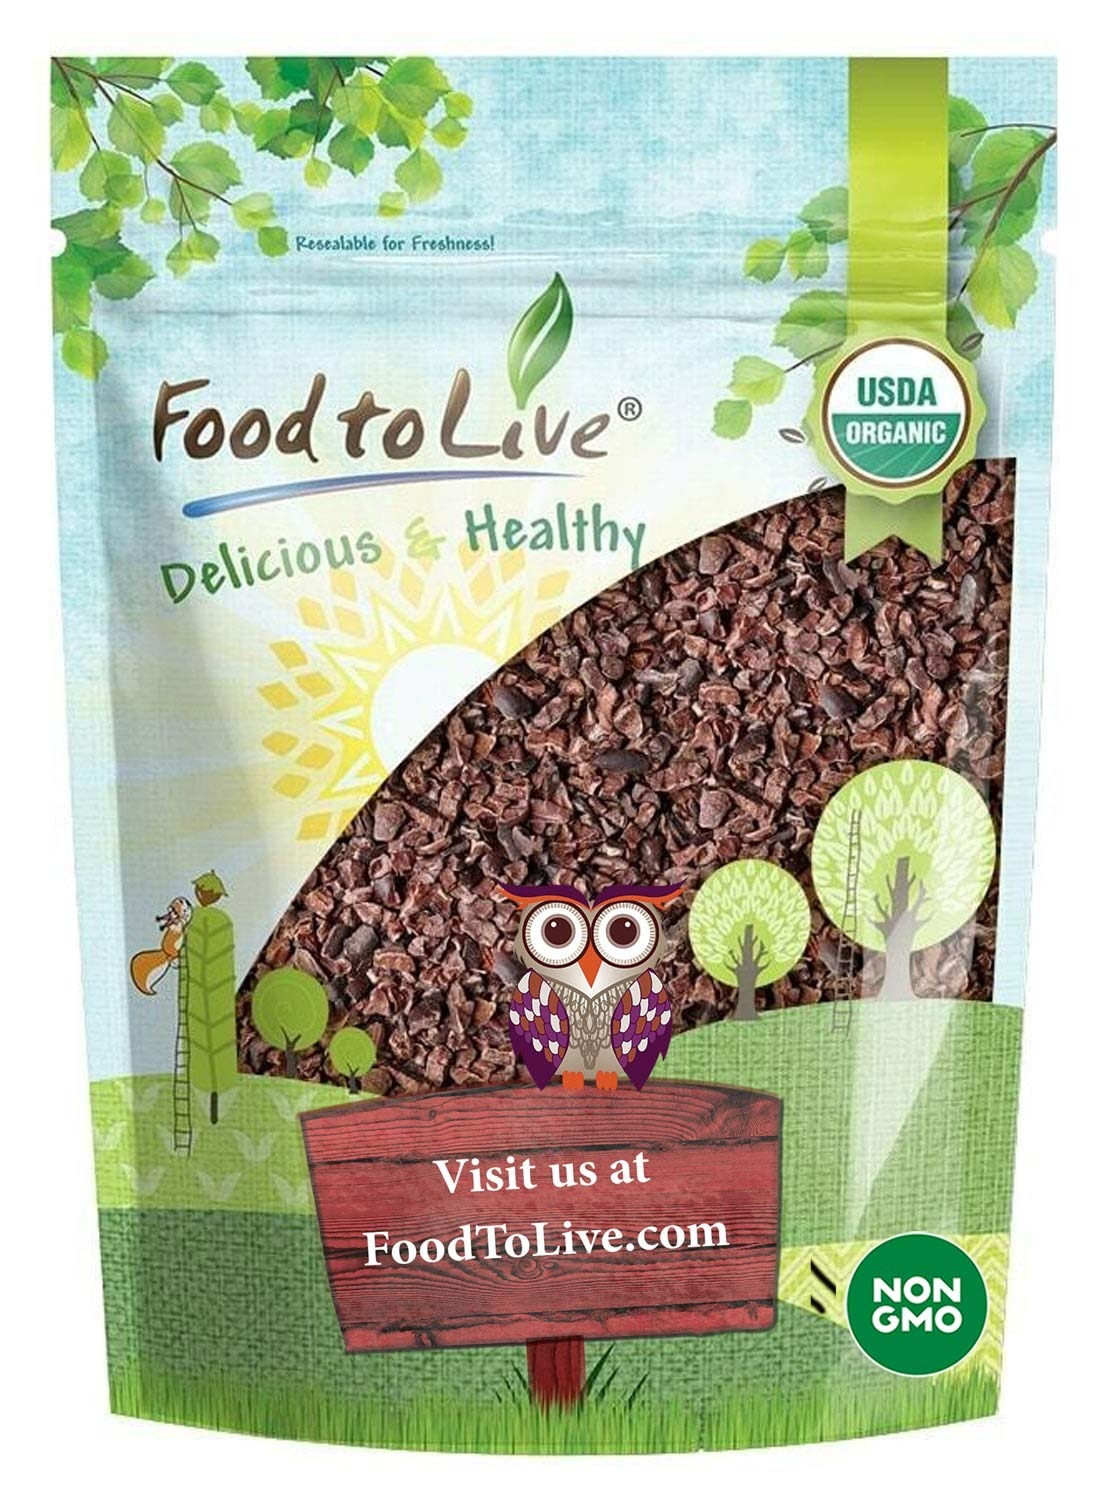
Item Name: Food to Live Organic Cacao Nibs, 8 Ounces - Unsweetened, Non-GMO, Kosher, Raw, Vegan, Sirtfood, Bulk
Bullet Point 1: ✔️RICH IN ANTIOXIDANTS: Organic Cacao Nibs from Food To Live are packed with flavonoids that are great for you.
Bullet Point 2: ✔️SOURCE OF IRON AND MAGNESIUM: Organic cacao nibs contain lots of iron, magnesium, manganese, phosphorus, and fiber.
Bullet Point 3: ✔️DELICIOUS CHOCOLATE CHIPS SUBSTITUTE: Use organic cacao nibs to replace sweet chocolate chips as they are healthier.
Bullet Point 4: ✔️MILDLY ENERGIZING: The cacao nibs caffeine content is low, but they still have a mild invigorating effect.
Bullet Point 5: ✔️INGREDIENT FOR SWEET AND SAVORY FOODS: Use organic cacao nibs in baked goods, salads, desserts, smoothies, and stews.
Value: 8.0
Unit: Ounce

Price: 14.9